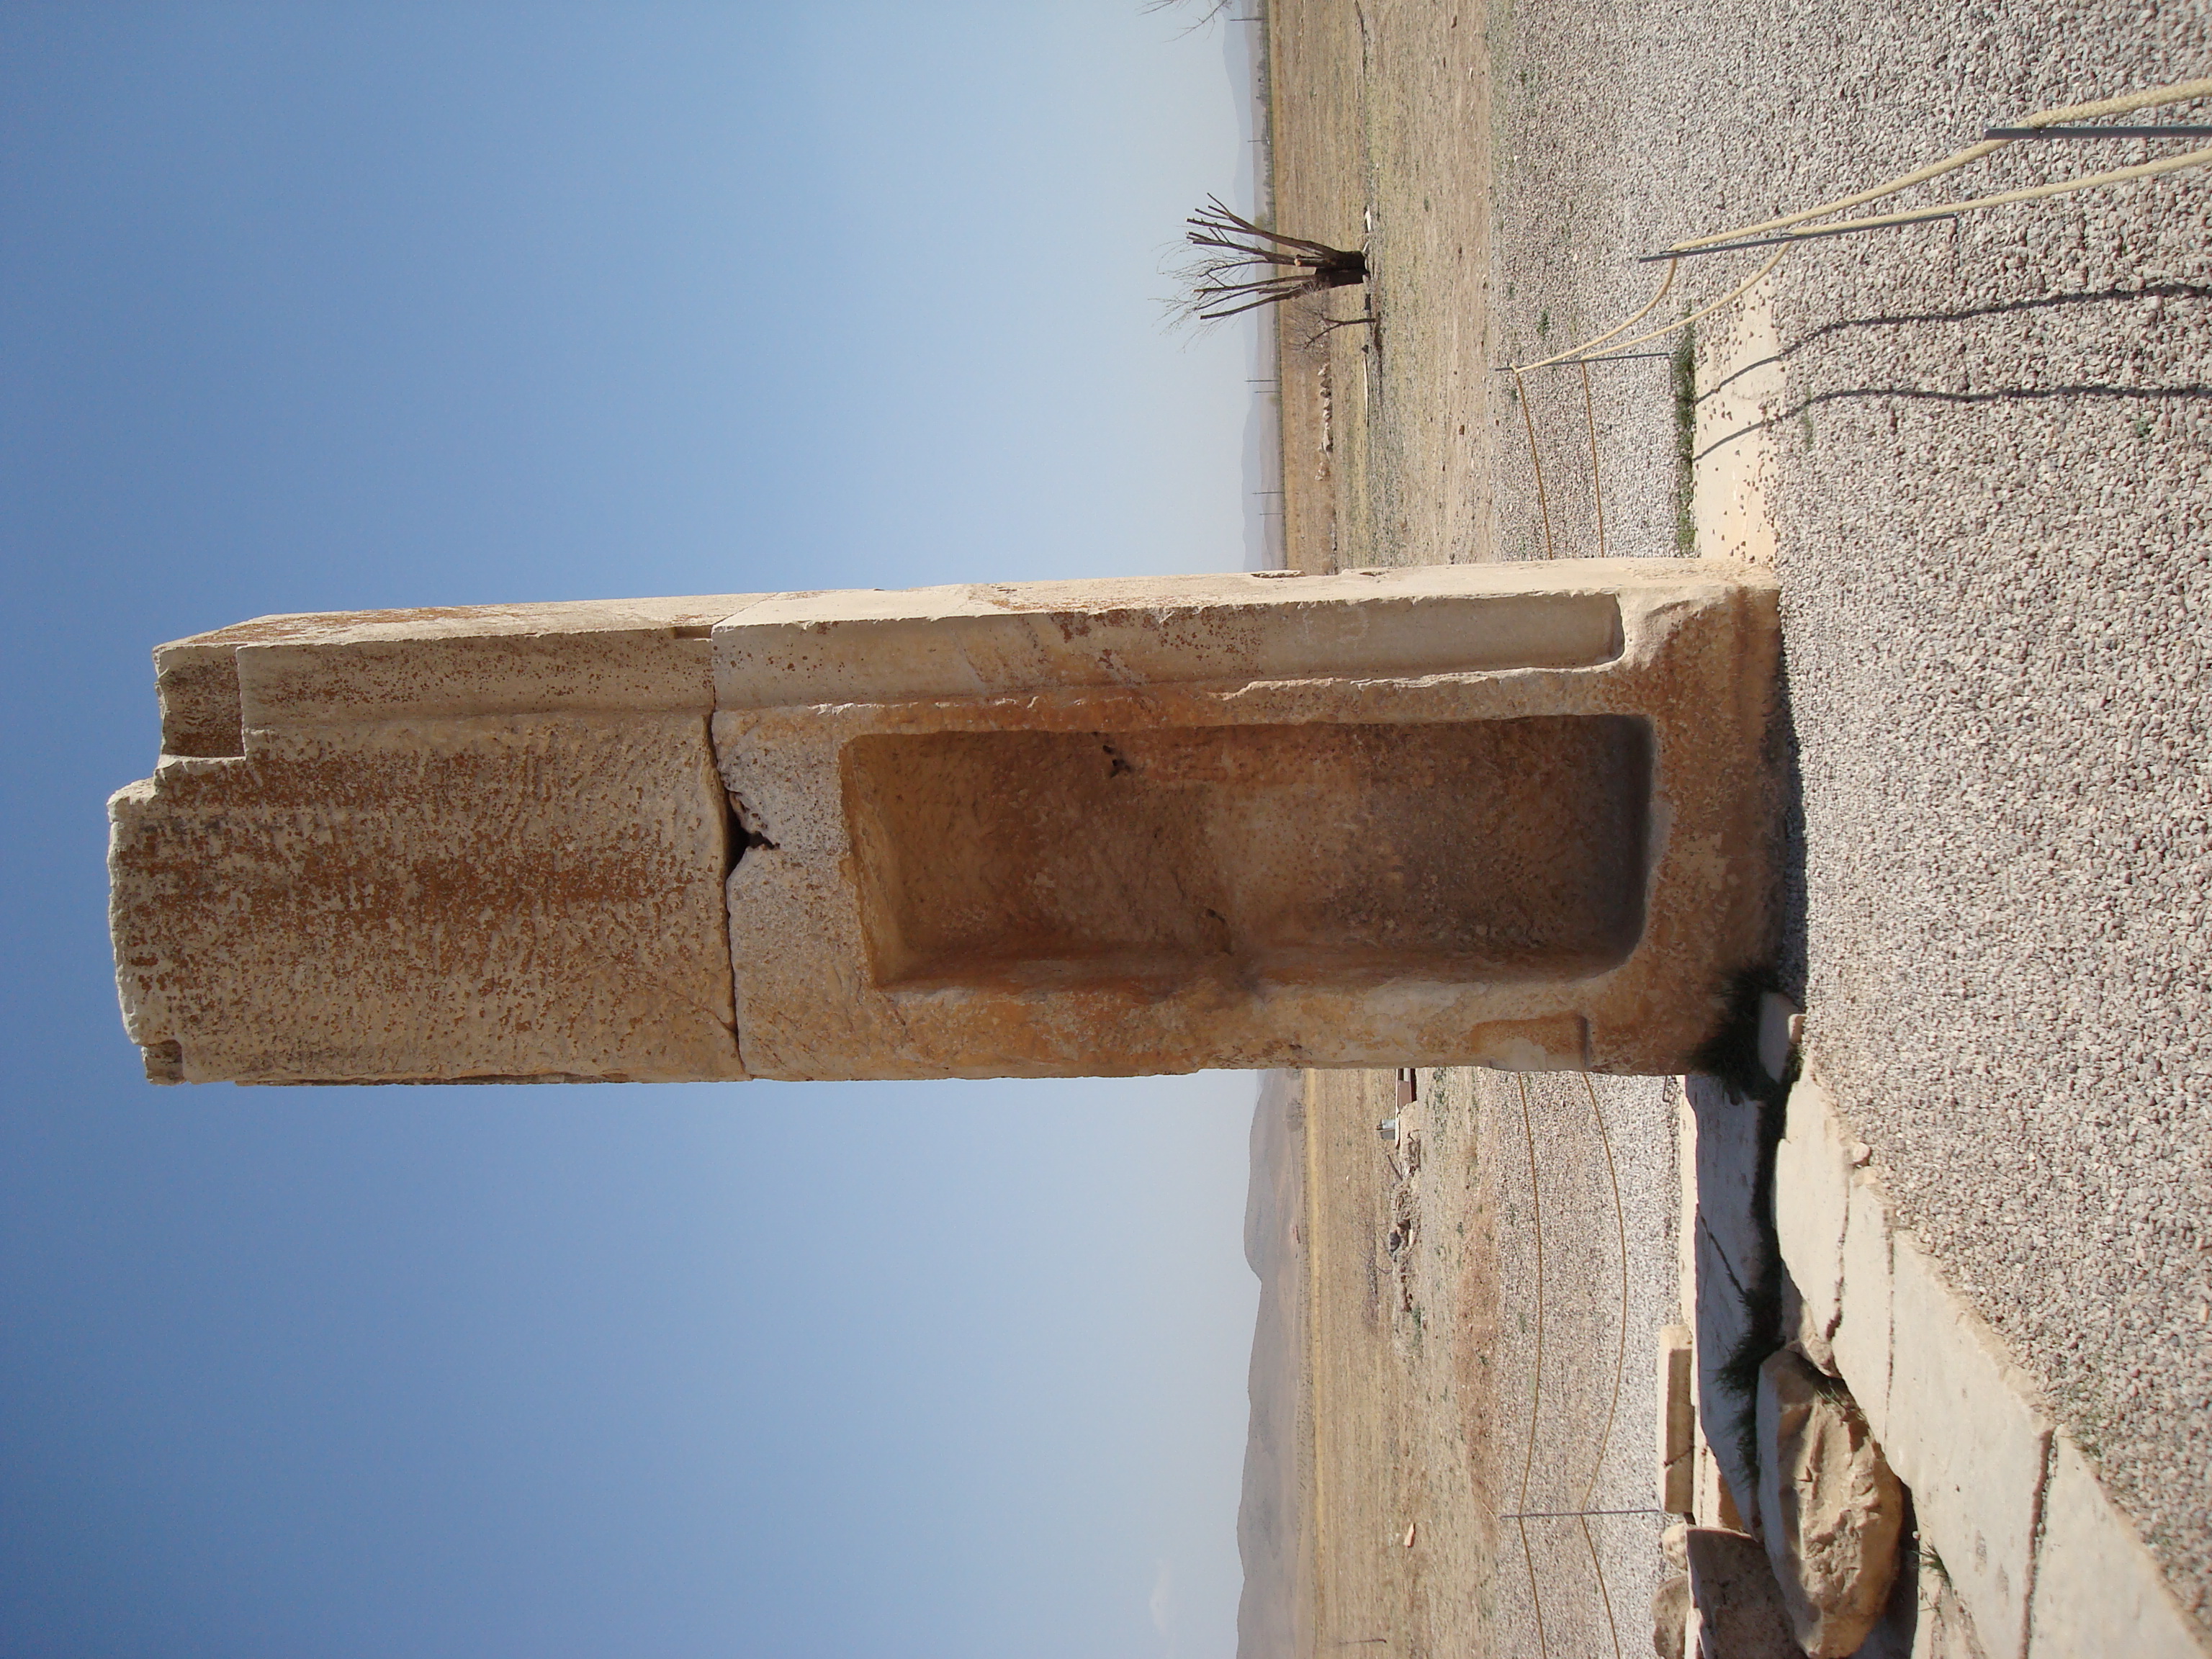
persepolis, persia, iran, shiraz, Achaemenid, Darius, empire, Cyrus, ancient, wall, wood